Diamondback Bicycles

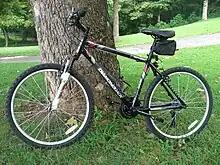
A 2011 model Diamondback Outlook, which is an entry-level hardtail mountain bike

Diamond Back were pioneers of BMX bikes in the early BMX years, a period that covered the late 1970s to the early/mid-1980s.